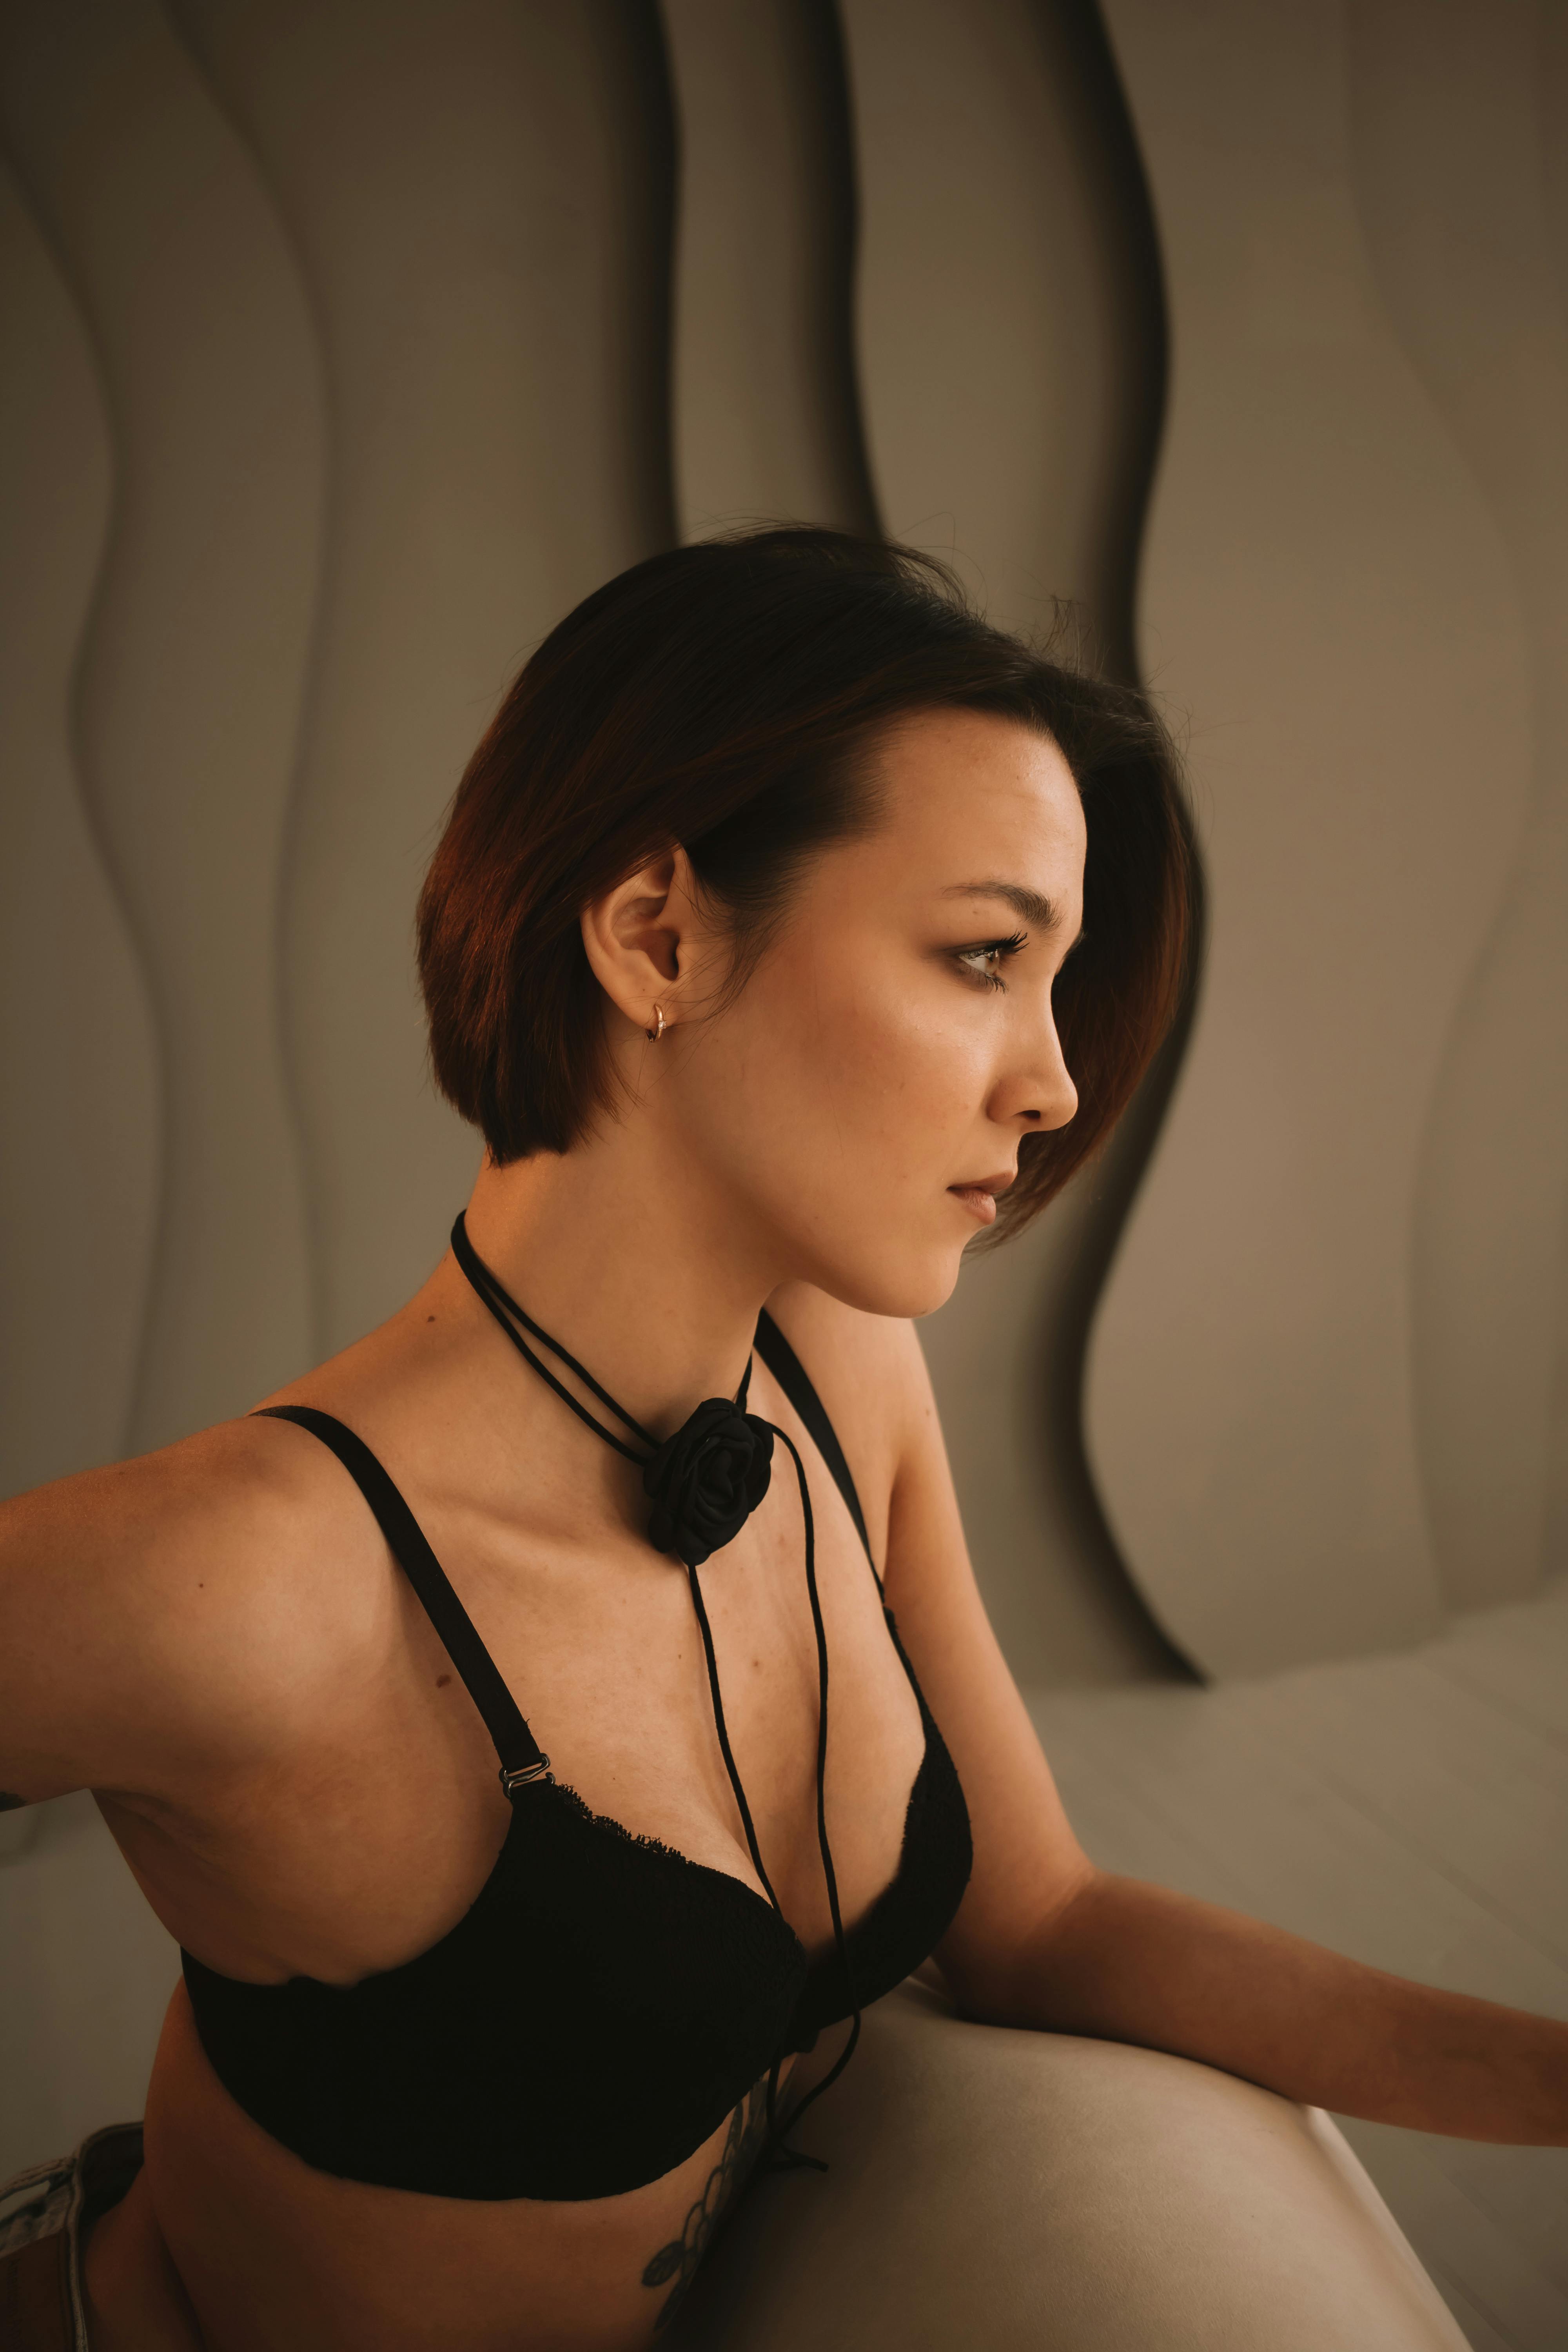
woman, hair, joint, hairstyle, shoulder, muscle, neck, fashion, flash photography, lingerie top, sleeve, waist, camisoles, undershirt, thigh, brassiere, elbow, chest, trunk, black hair, abdomen, lingerie, sleeveless shirt, undergarment, human leg, fashion model, brown hair, knee, navel, jewellery, fashion design, art model, sitting, necklace, gravure idol, fetish model, photo shoot, swimwear, portrait photography